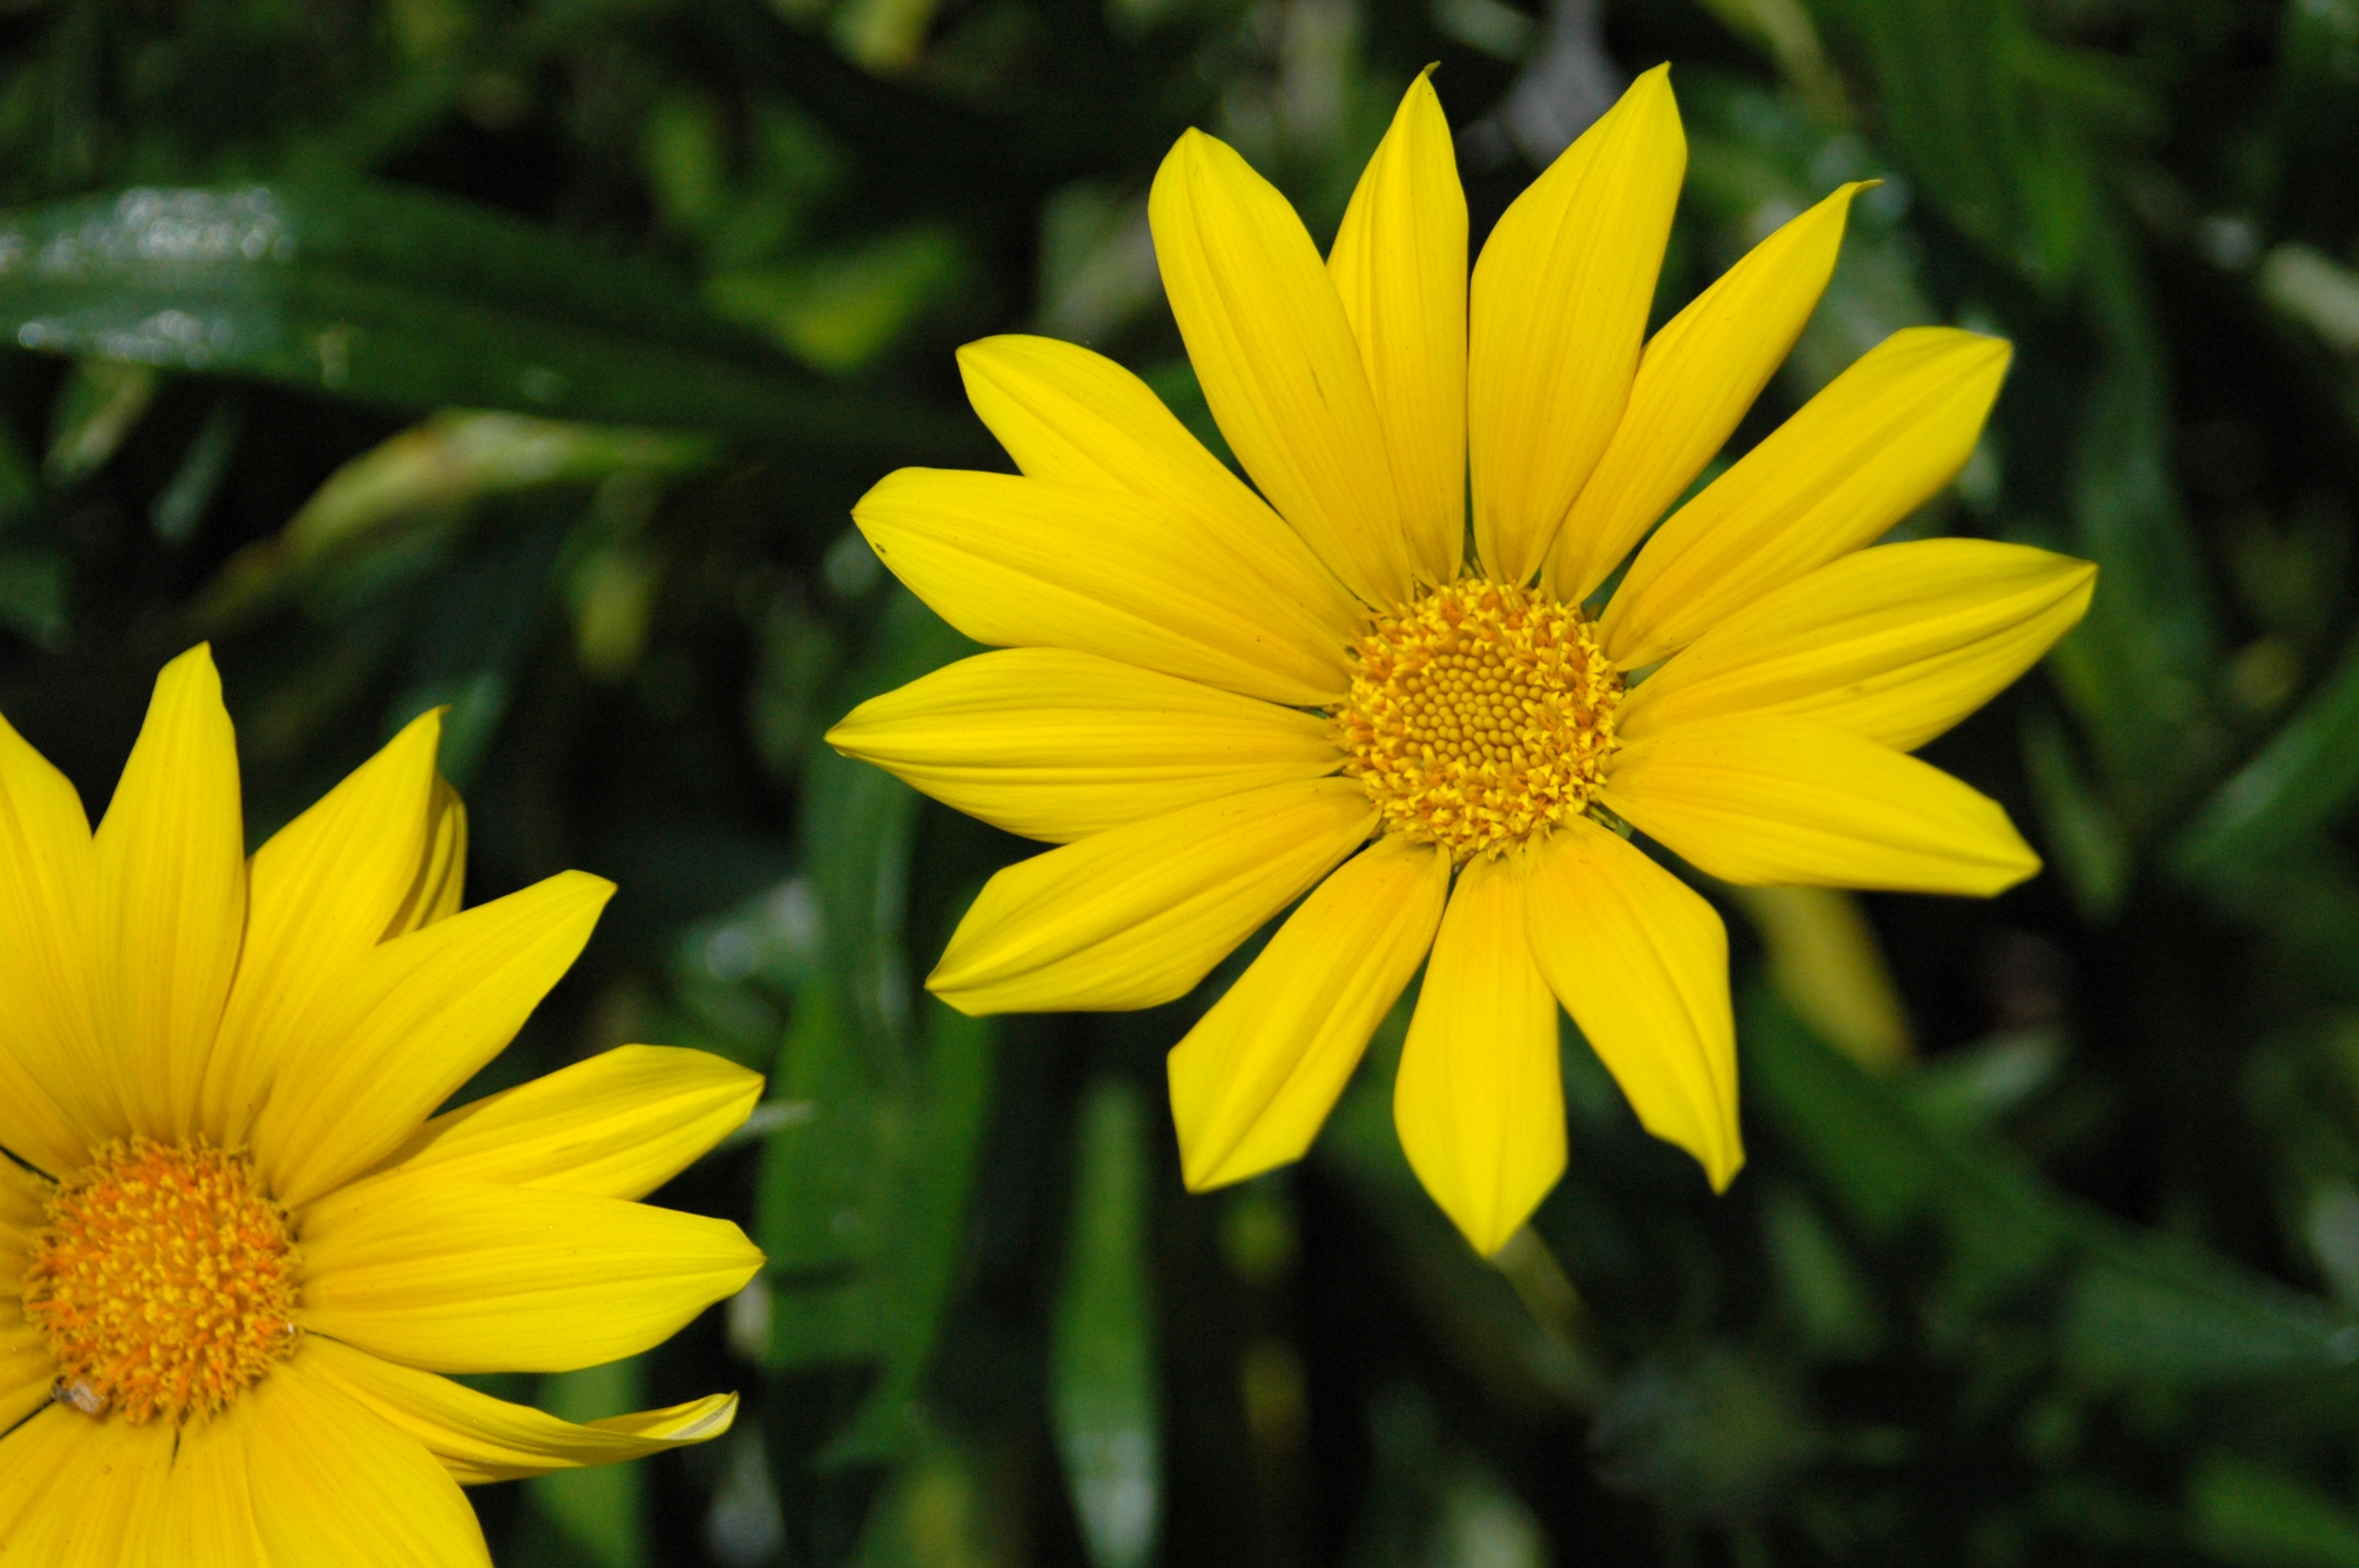
nature, blossom, plant, field, flower, petal, bloom, daisy, herb, botany, yellow, garden, flora, wildflower, close up, macro photography, flowering plant, daisy family, oxeye daisy, annual plant, plant stem, land plant, marguerite daisy